Sankt Katharinen, Bad Kreuznach

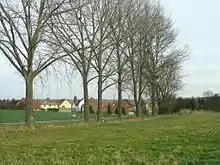
View of the village, 2007

Sankt Katharinen (official spelling until 25 November 1936: "Sankt Catharinen") is an "Ortsgemeinde" – a municipality belonging to a "Verbandsgemeinde", a kind of collective municipality – in the Bad Kreuznach district in Rhineland-Palatinate, Germany. It belongs to the "Verbandsgemeinde" of Rüdesheim, whose seat is in the municipality of Rüdesheim an der Nahe.